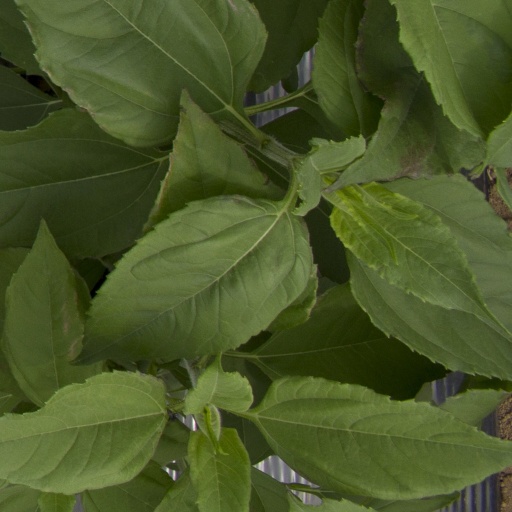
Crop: Jerusalem artichoke